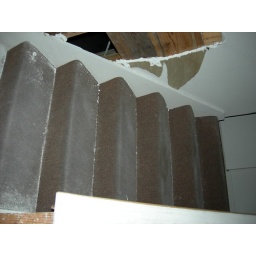
The water line of the Girls Home was 4 feet above the second floor landing.